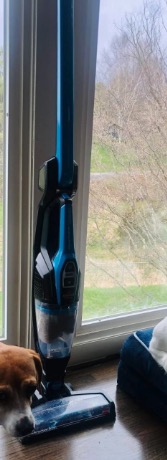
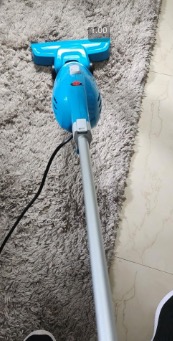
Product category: items_vacuum
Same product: no